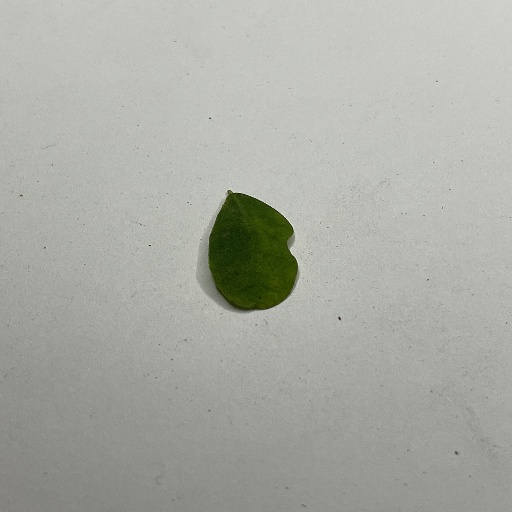
Species: Sojina
Leaf condition: Bacterial Spot